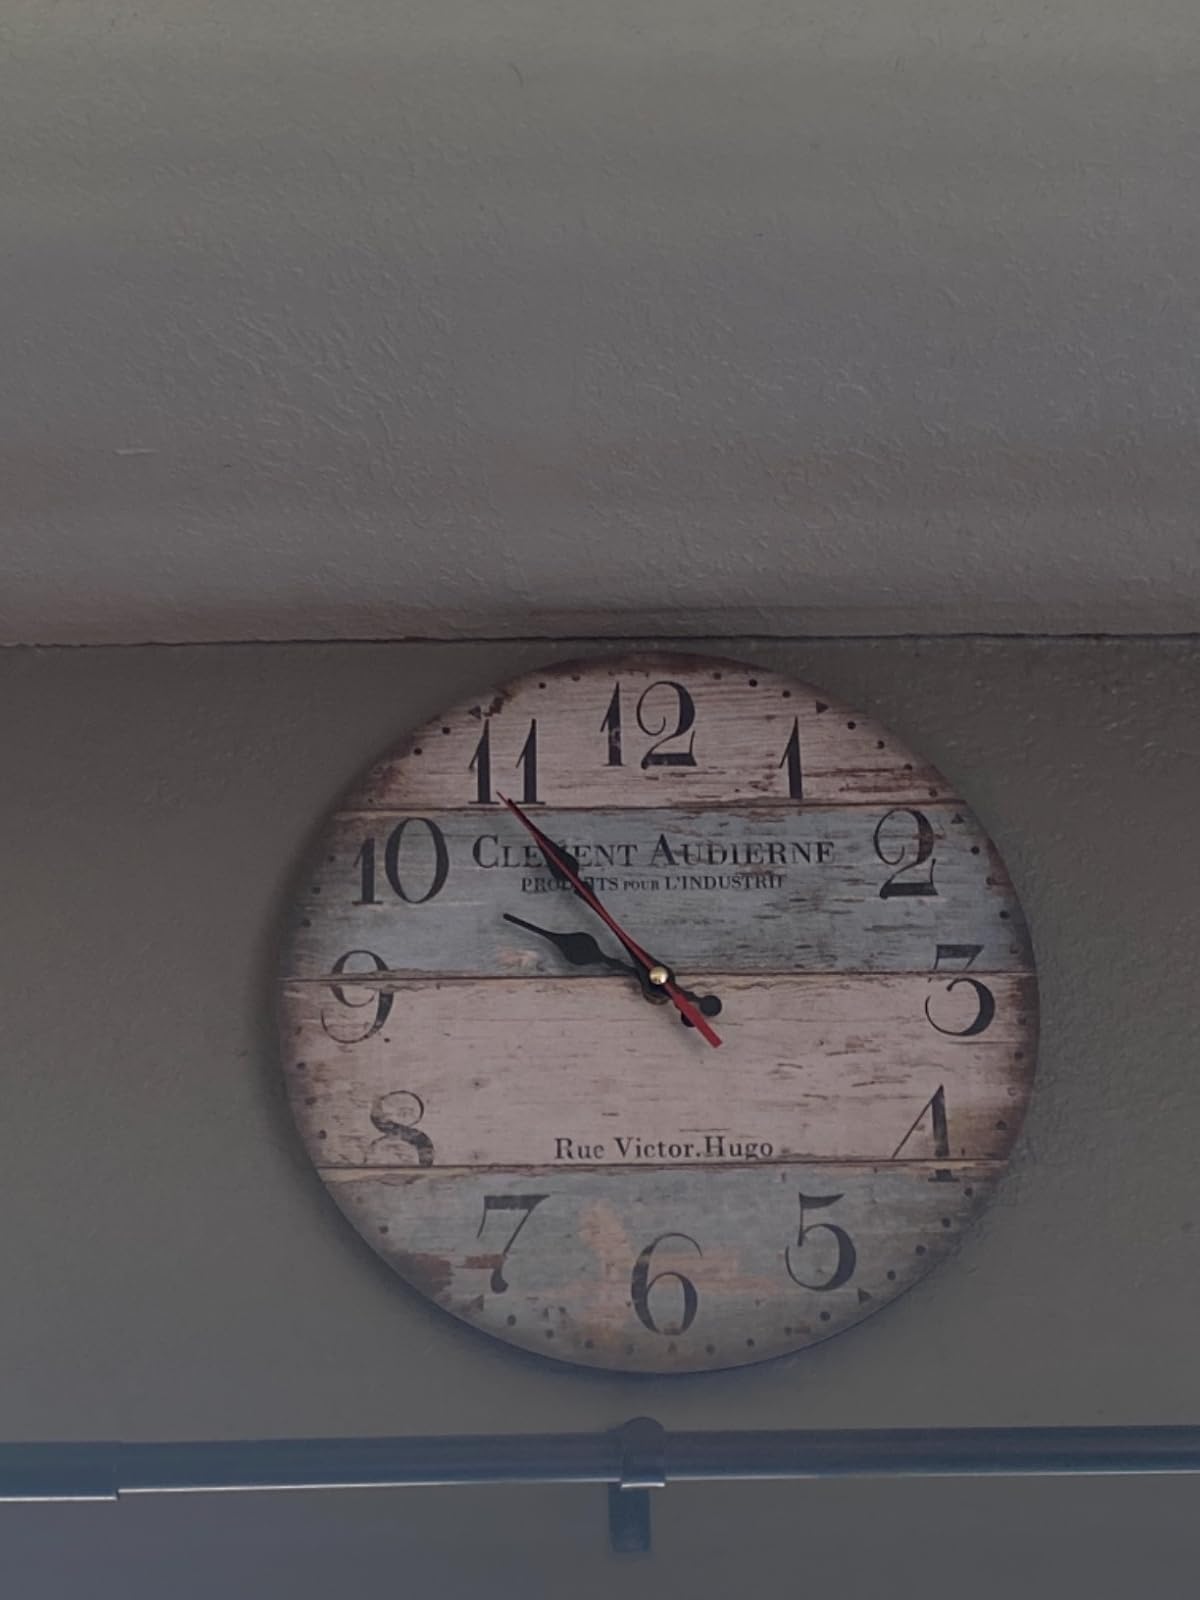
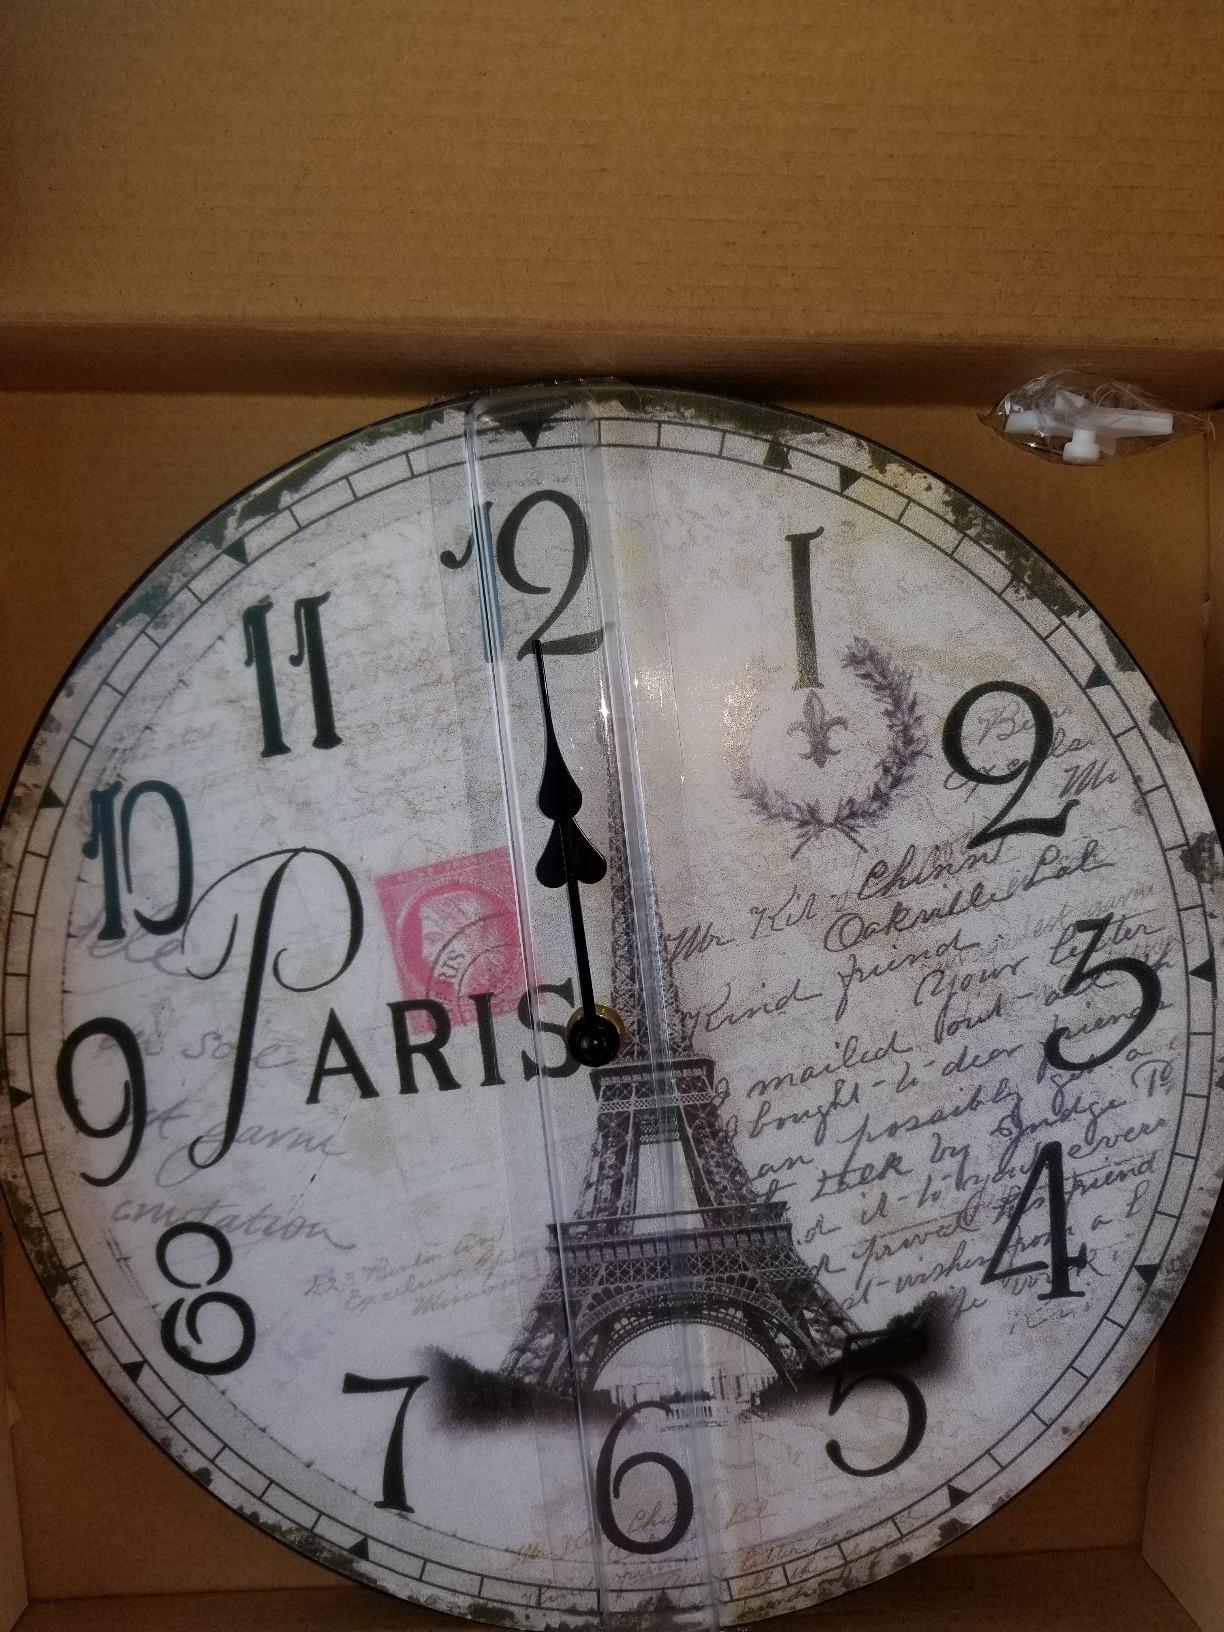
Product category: clock
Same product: no